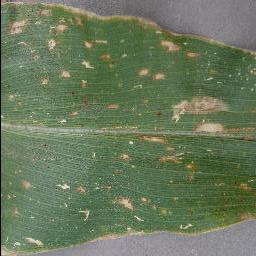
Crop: corn
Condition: (maize)_cercospora_spot_gray_spot